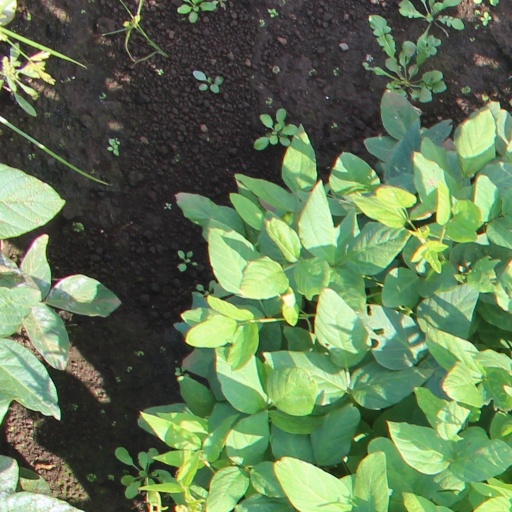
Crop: soybean